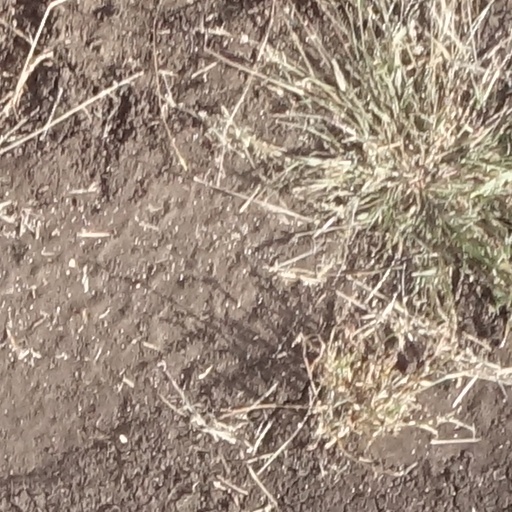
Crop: sorghum